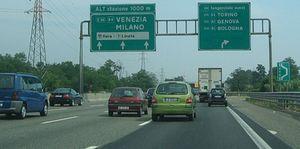
autoroute A8
L'Autoroute des Lacs est une autoroute italienne dont le premier tronçon, entre Milan et Varèse, fut inaugurée le 21 septembre 1924 à Lainate. C'est la première véritable autoroute construite dans le monde si l'on excepte la piste de course de 10 km qui deviendra l'autoroute allemande AVUS.